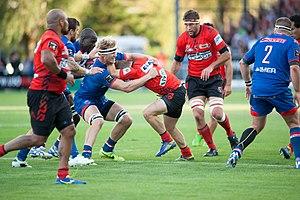
Oyonnax Rugby est un club français de rugby à XV fondé en 1909, basé à Oyonnax dans le département de l'Ain. Il évolue au stade Charles-Mathon.